Scuba gas management

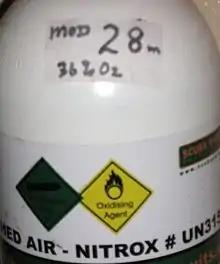
This diving cylinder is in oxygen service and contains nitrox. It is marked with maximum operating depth of 28 metres and oxygen percentage of 36%.

A label identifying the cylinder contents by gas type and constituent fraction may be required by law, and is useful to the user as a record of what mixture was last analysed in the cylinder. Details of the format of the label and colour coding of the cylinder vary with jurisdiction. Information recommended by technical diving organisations includes the diver's name, which helps prevent accidentally using someone else's gas, and maximum operating depth, which is a simple but critical safety check to ensure that an oxygen rich gas is not used too deep. This information should be visible to the diver when selecting the regulator, and may be confirmed by sucking on the mouthpiece before opening the cylinder valve, then opening the valve and noting the immediate availability of gas.